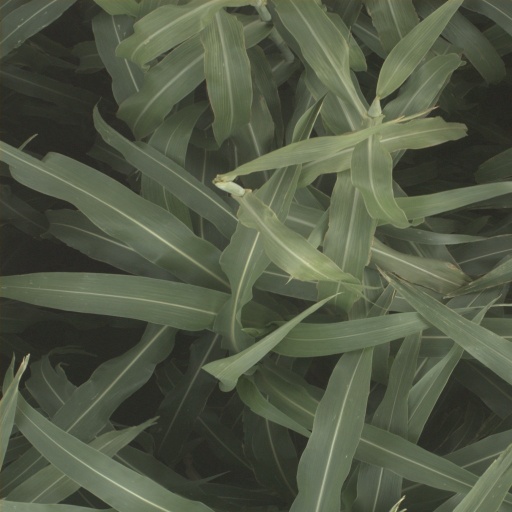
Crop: sorghum